Margaret Heckler

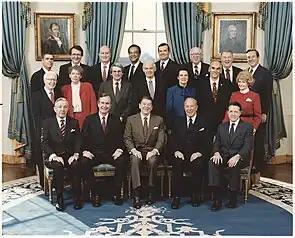
Heckler, second row on the far right, with the Reagan Cabinet in 1984

After her defeat, Heckler turned down several high profile government jobs, including Secretary of the Treasury, before Reagan nominated her to replace retiring Health and Human Services Secretary Richard Schweiker in January 1983. She was confirmed on March 3, 1983 by an 82-3 vote in the Senate.